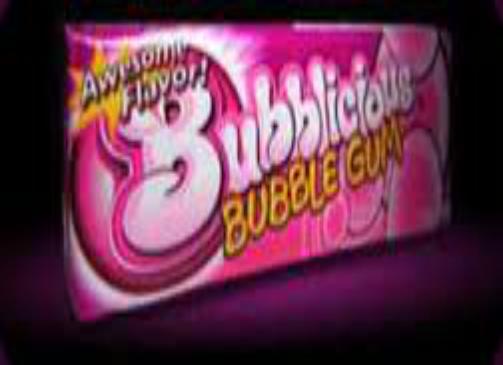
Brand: Bubblicious
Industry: Food